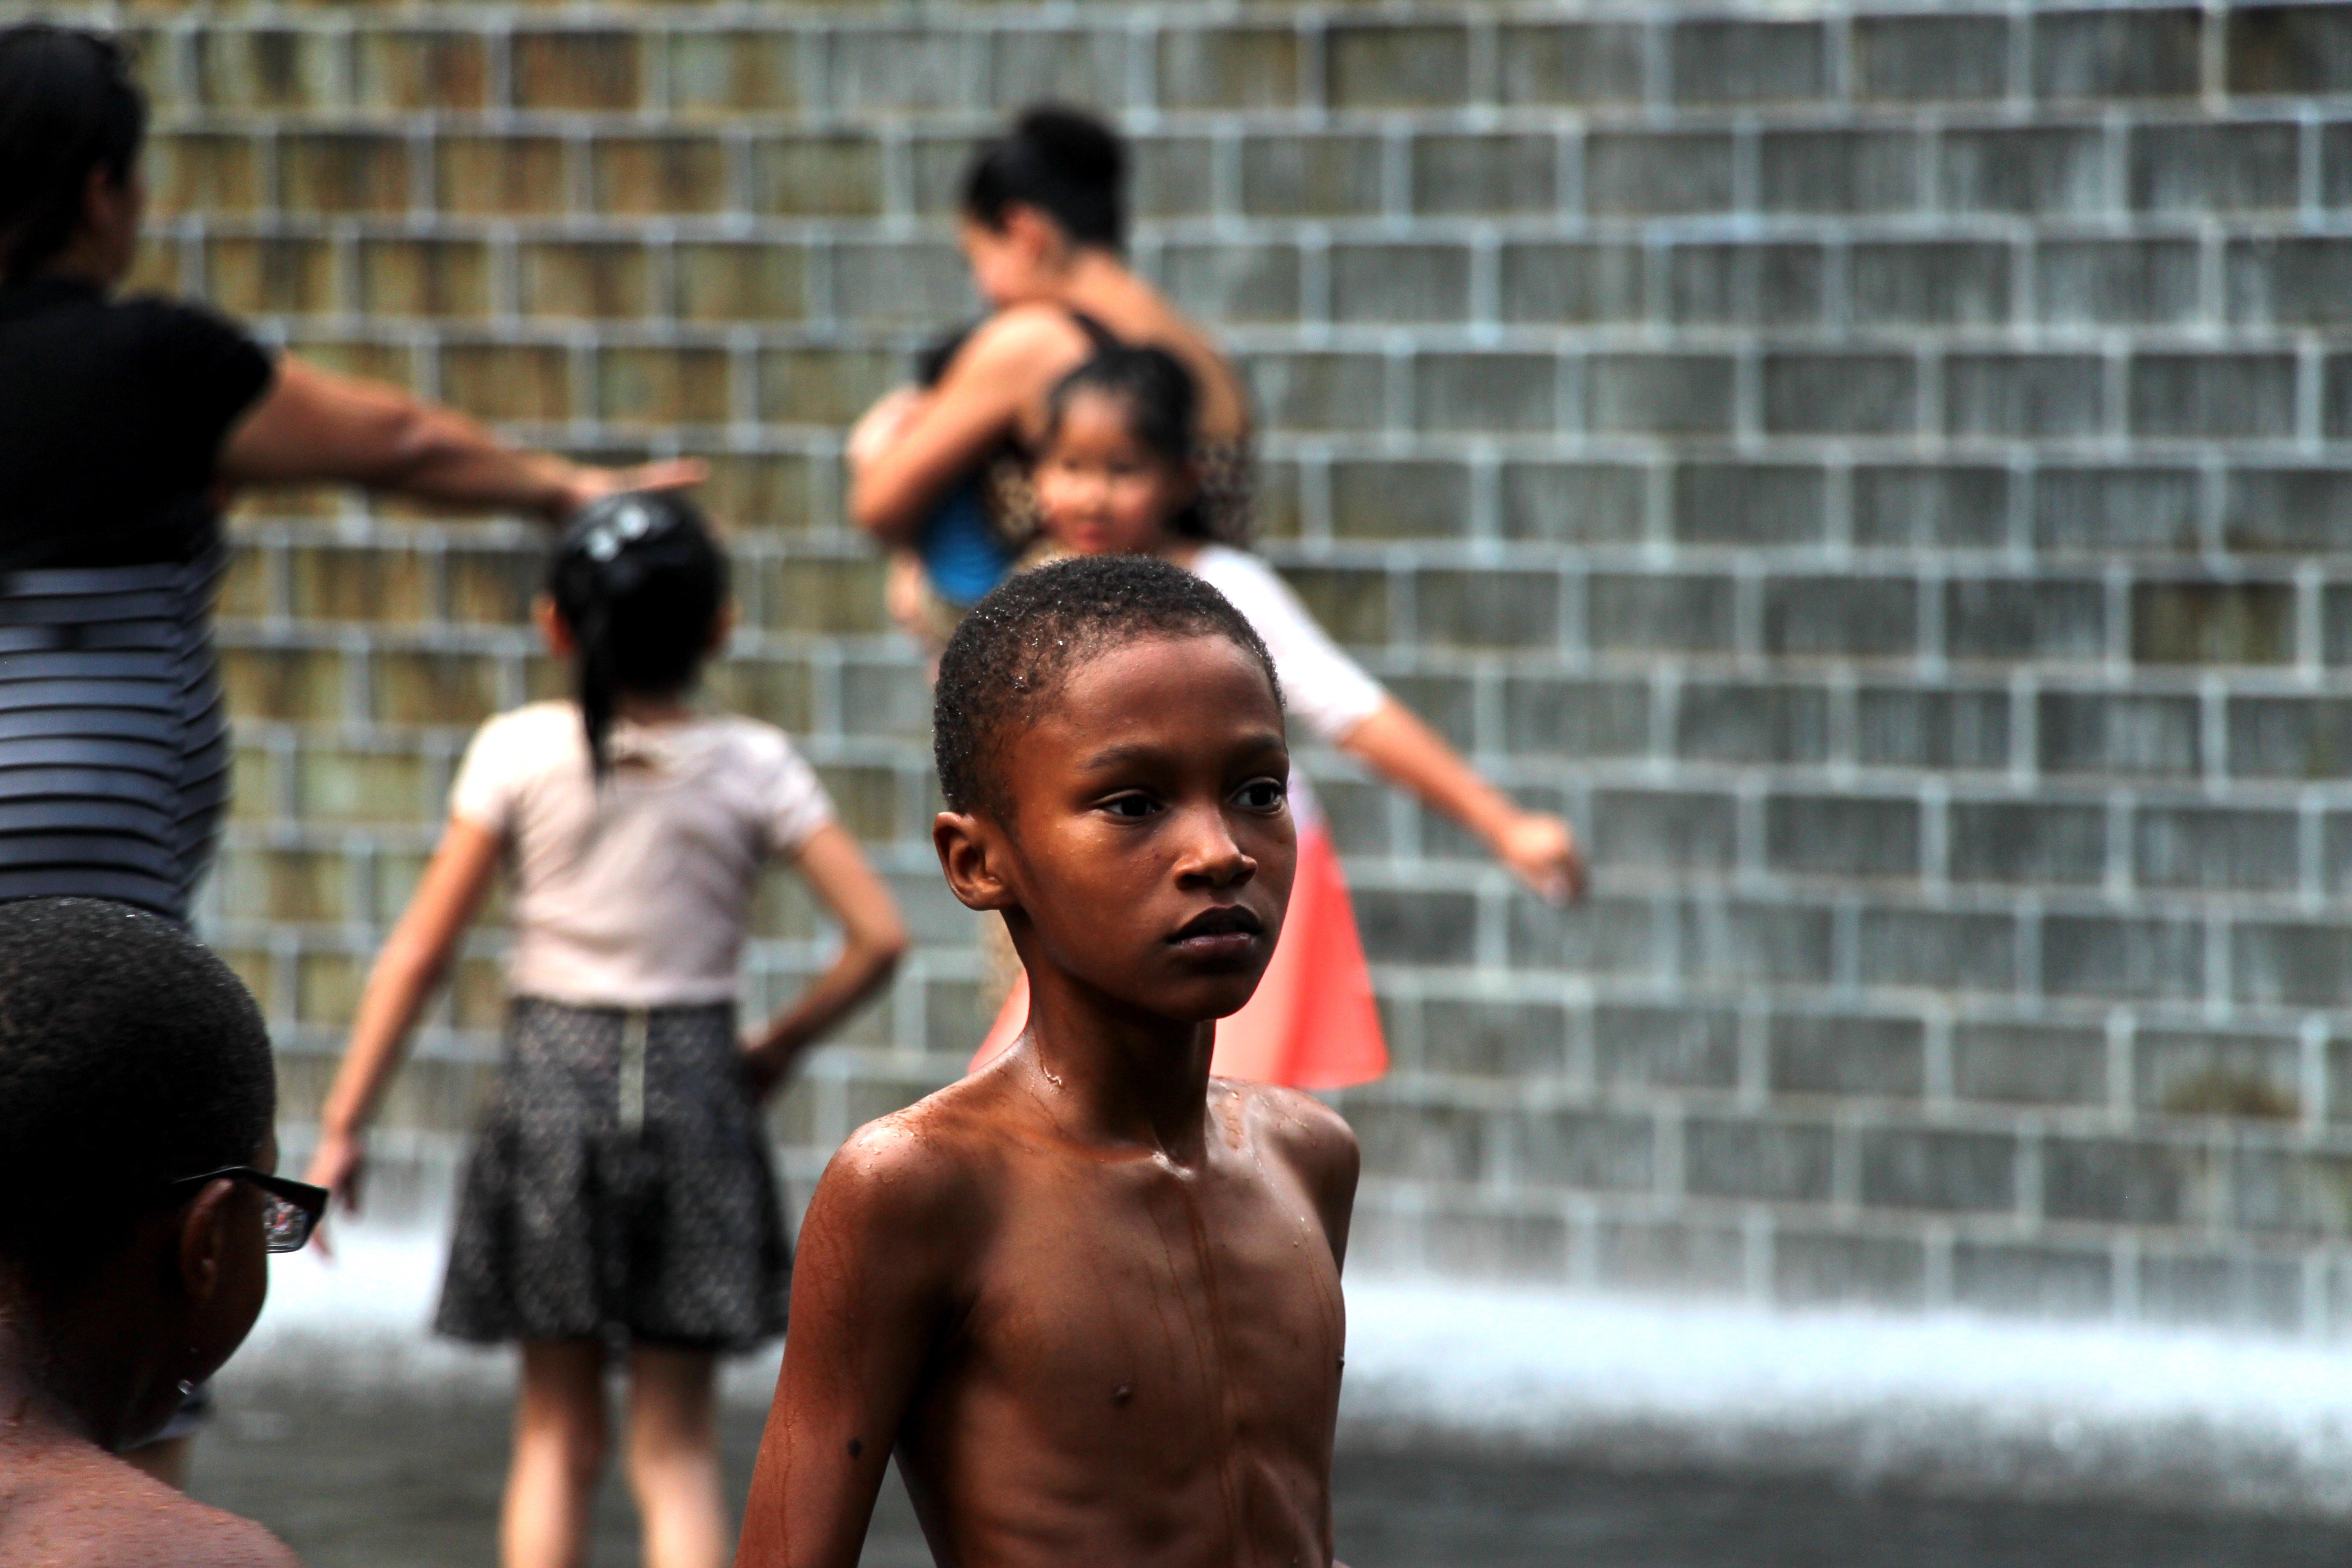
man, people, male, child, performance art